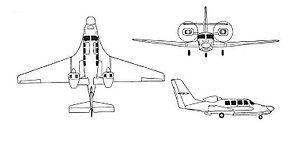
Le Beriev Be-103 est un hydravion russe réalisé par la société Beriev.